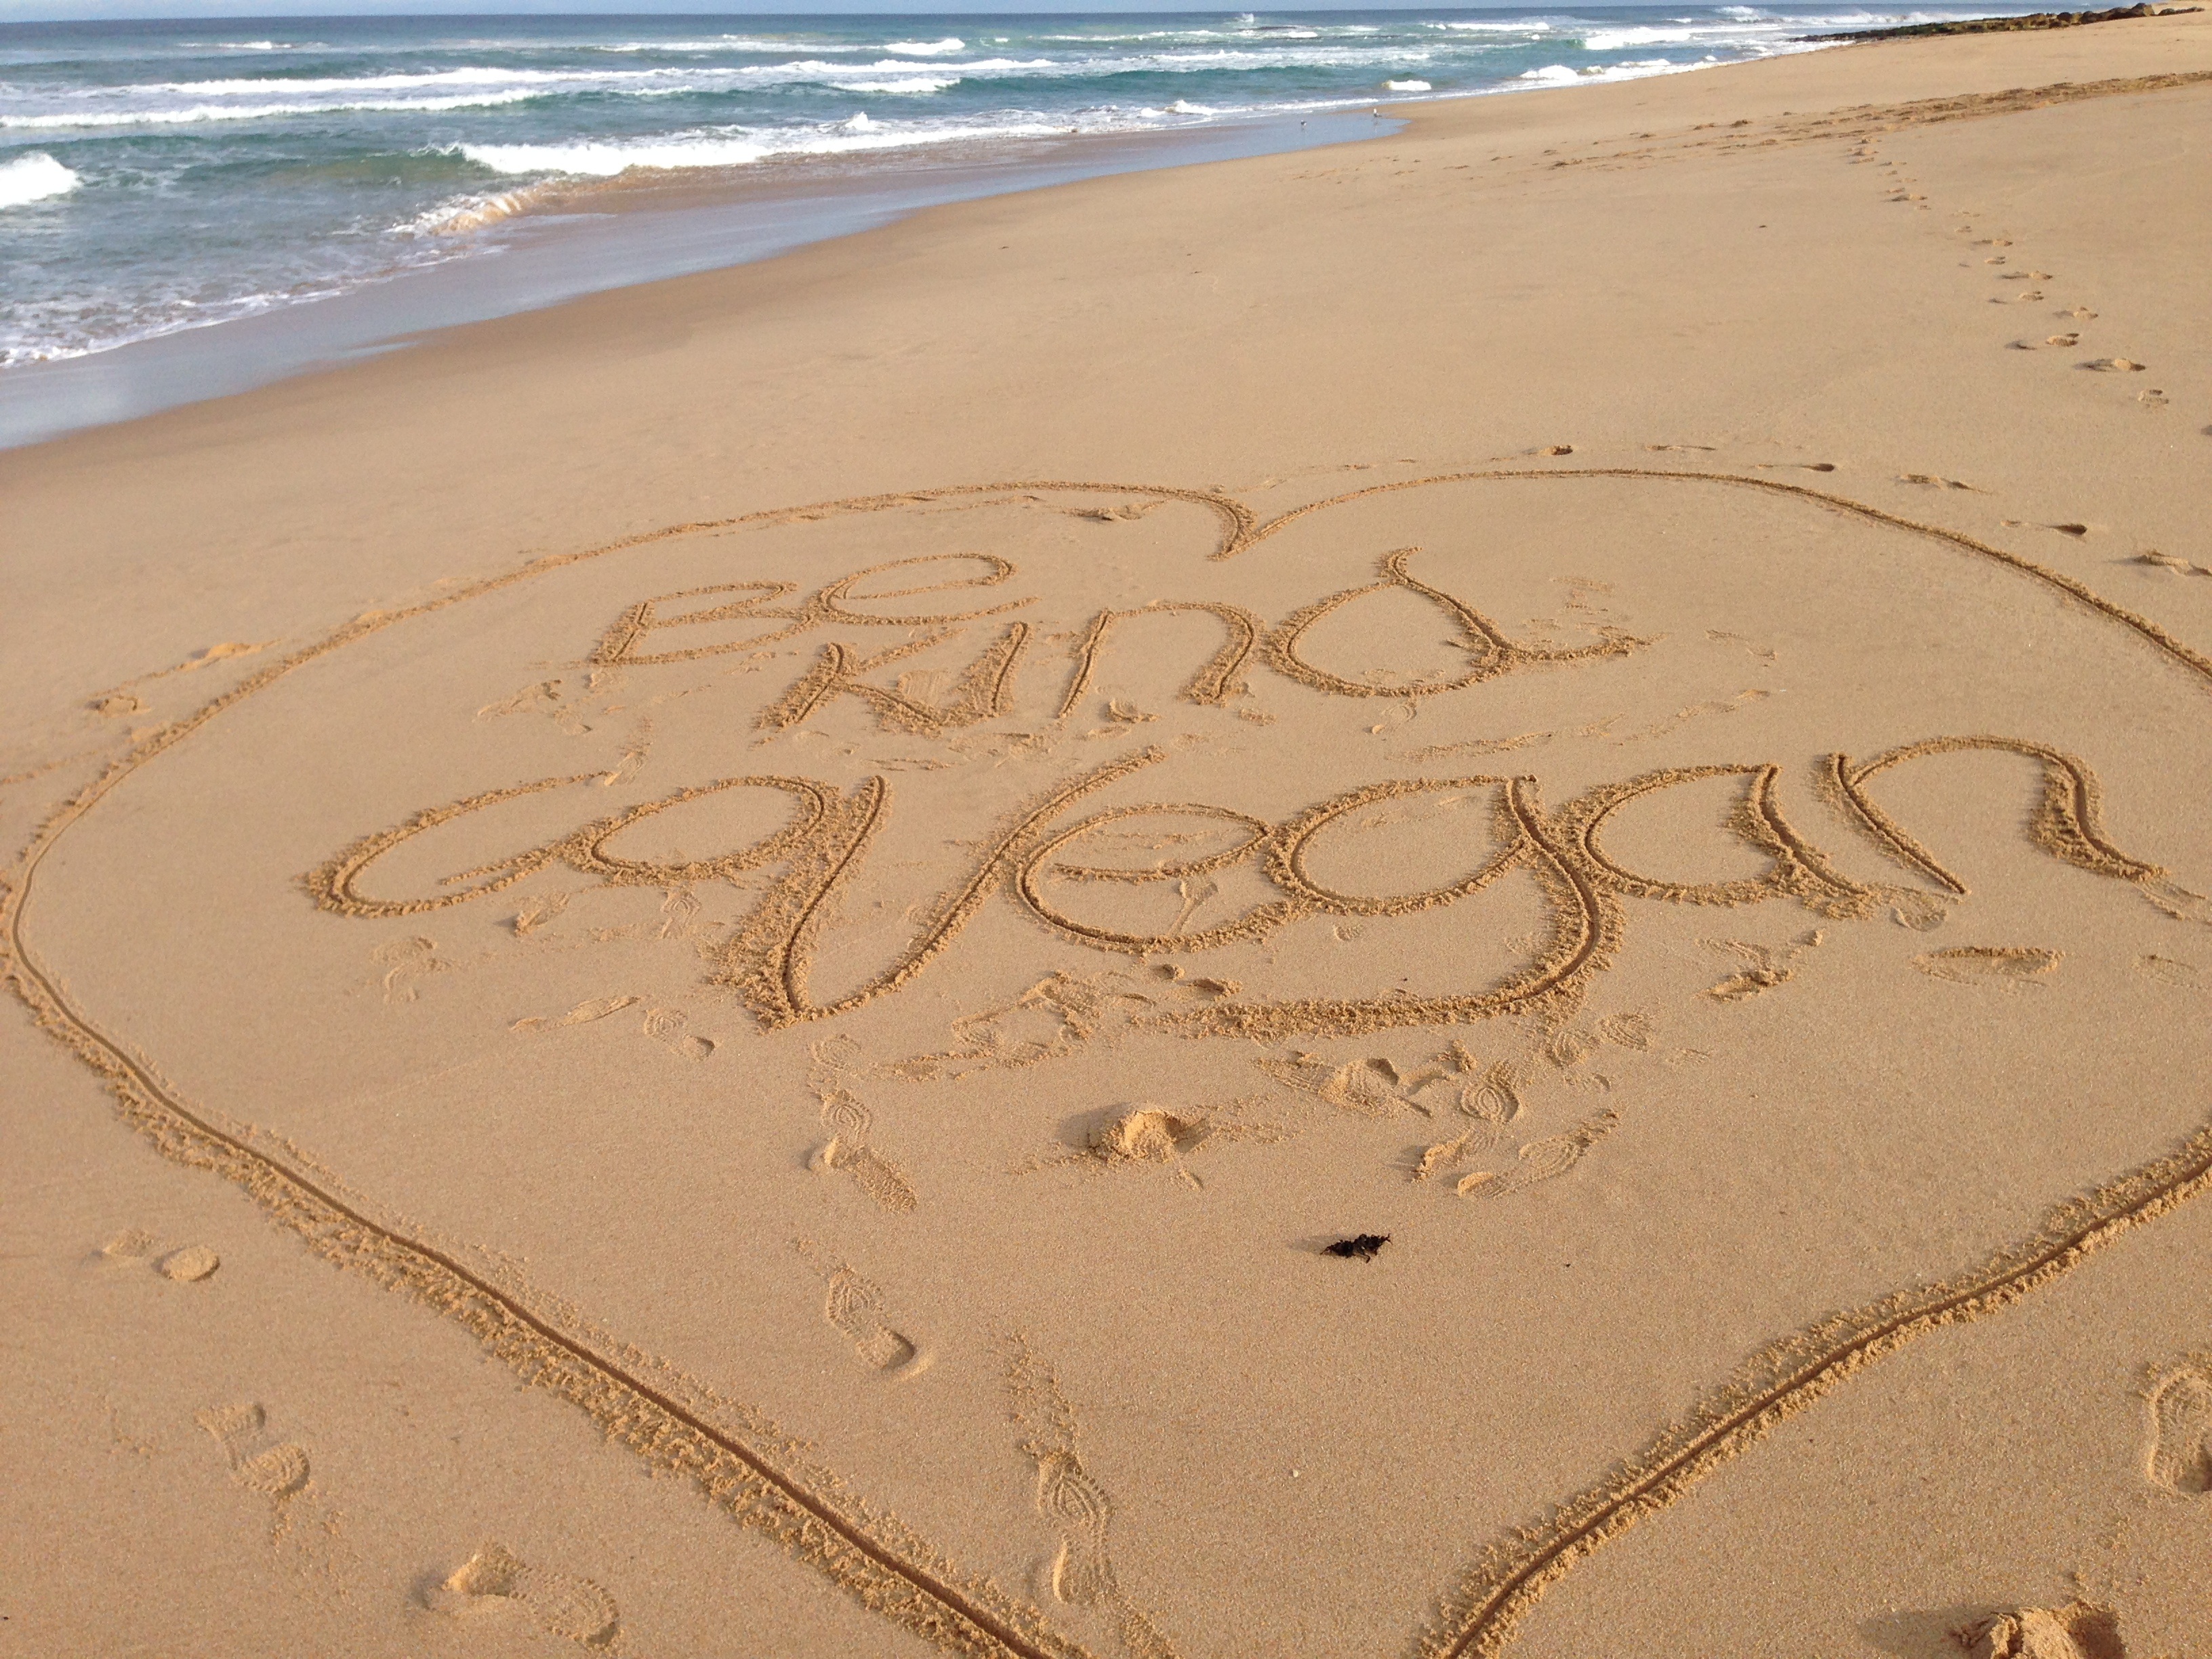
writing, beach, sea, sand, soil, material, vegan, aeolian landform